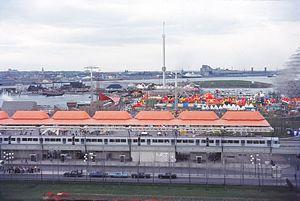
La Ronde, la station du train Expo-Express, le lac des Dauphins, les manèges, la marina. Expo 67, Montréal, Québec, Canada, mai 1967.
L'Expo Express était un métro de surface automatisé de cinq stations sur un parcours de 5,7 kilomètres. Ce circuit fut construit pour l'Exposition universelle de 1967 de Montréal et a coûté environ 18 millions de dollars canadiens.